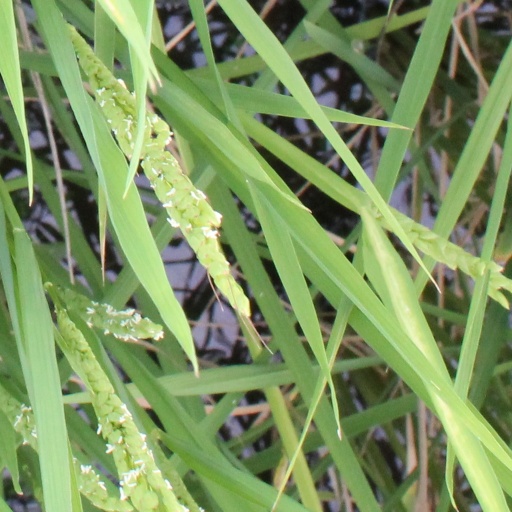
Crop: rice